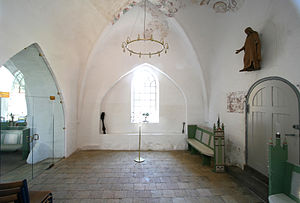
Ølsemagle Kirke / Historie
Kapellets interiør.
Ølsemagle Kirke ligger på Ølsemagle Kirkevej i Ølsemagle.